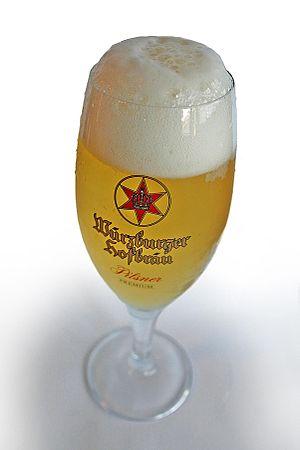
L’orge commune est une céréale à paille, plante herbacée annuelle de la famille des Poaceae, sous-famille des Pooideae. Elle fait partie des plus anciennes céréales cultivées. Bien adaptée au climat méditerranéen du fait de sa rusticité, elle constituait ainsi la principale céréale cultivée dans l'Antiquité grecque et était consommée sous forme de galette ou de bouillie. L'orge pousse aussi bien sous les tropiques qu’à 4 500 m d’altitude au Tibet.
Une pale lager est une bière basse-fermentation à la robe or pâle, présentant une forte atténuation et l'utilisation - dans diverses proportions - de houblons nobles. Le processus de brassage de ce type de bière a été développé au XIXᵉ siècle par Gabriel Sedlmayr qui, s'inspirant des techniques de brassages des pale ales, les a appliquées aux méthodes de brassage traditionnelles des bières lager. Cette approche a été mise en œuvre par d'autres brasseurs, notamment par le Bavarois Josef Groll qui s'en inspira pour inventer la Pilsen Urquell dans la ville de Pilsen.